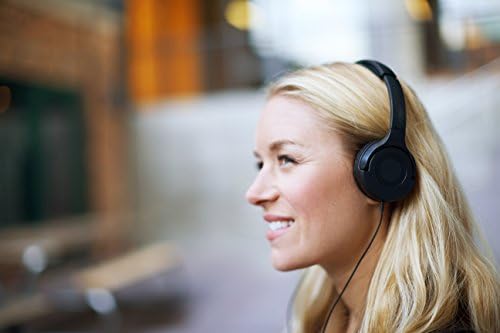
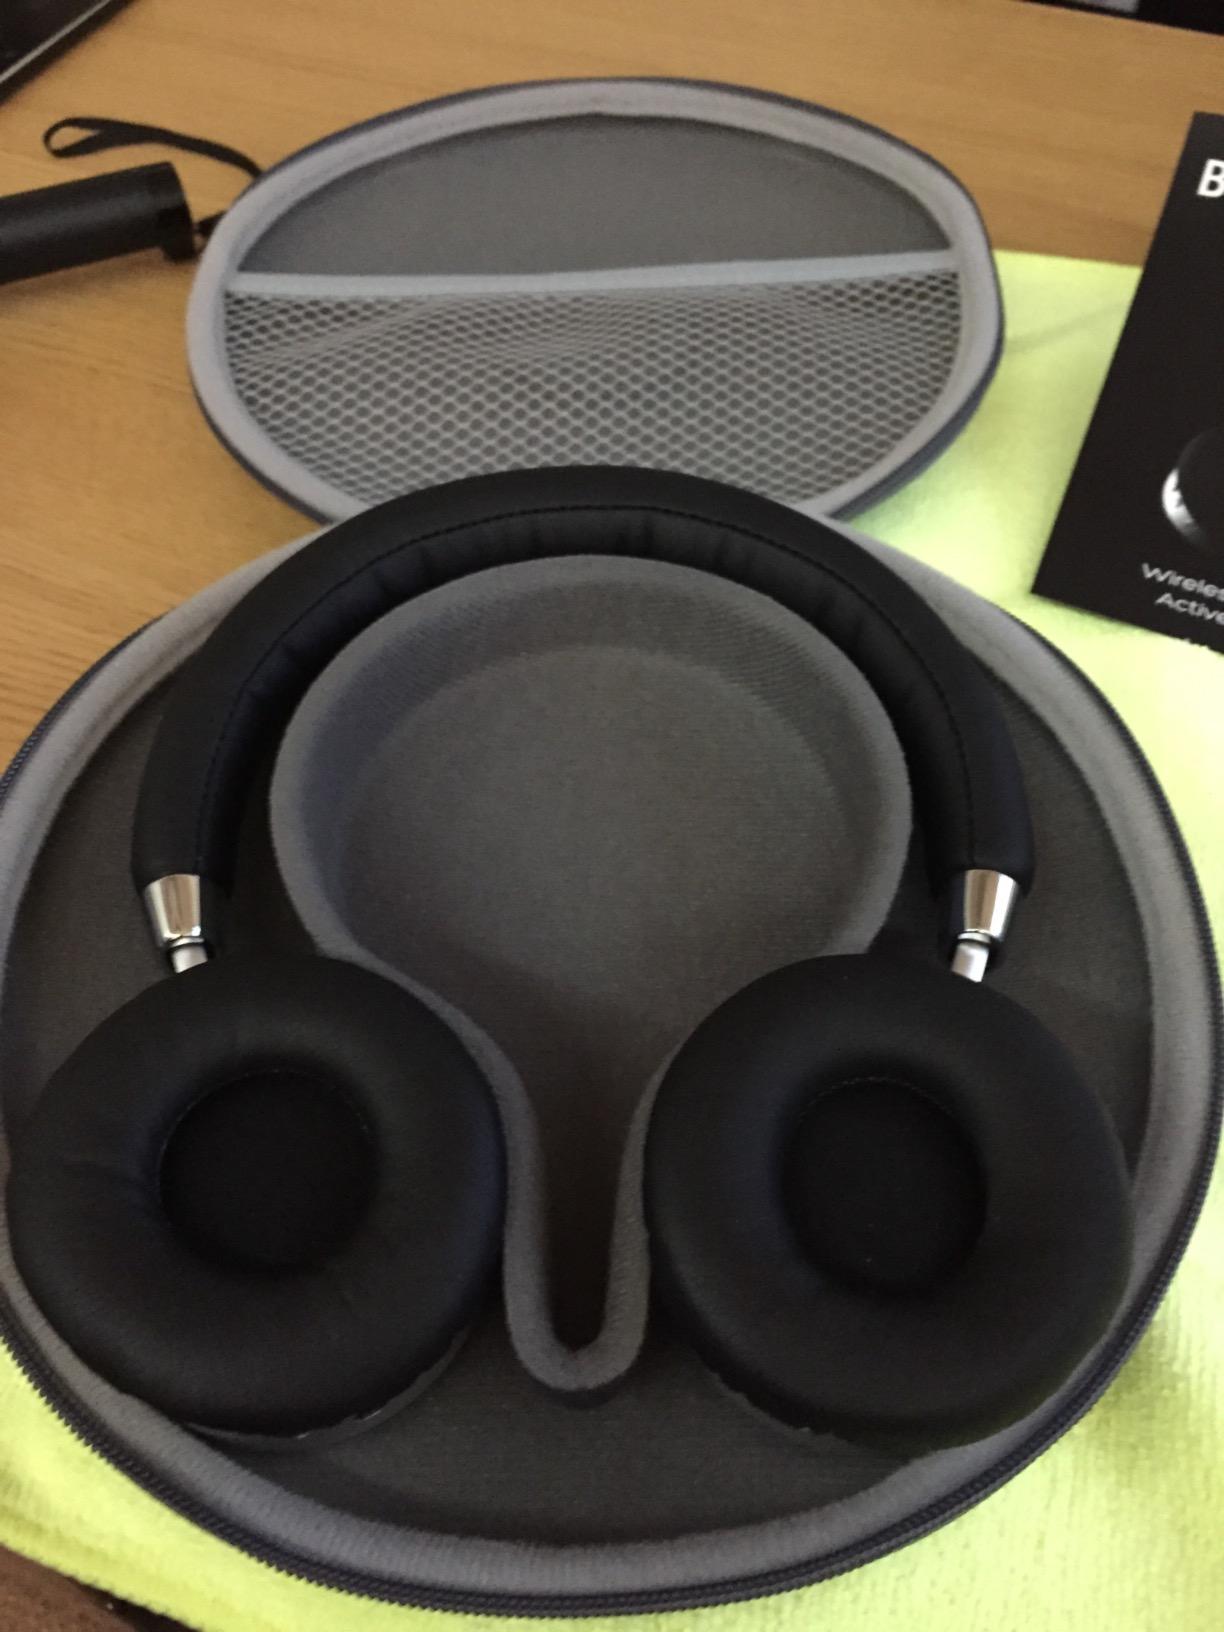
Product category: headphones
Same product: no